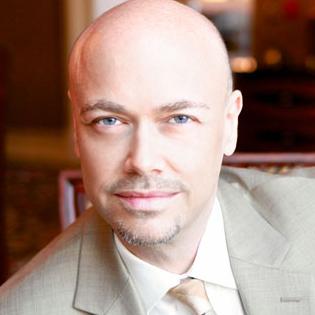
Age: 43